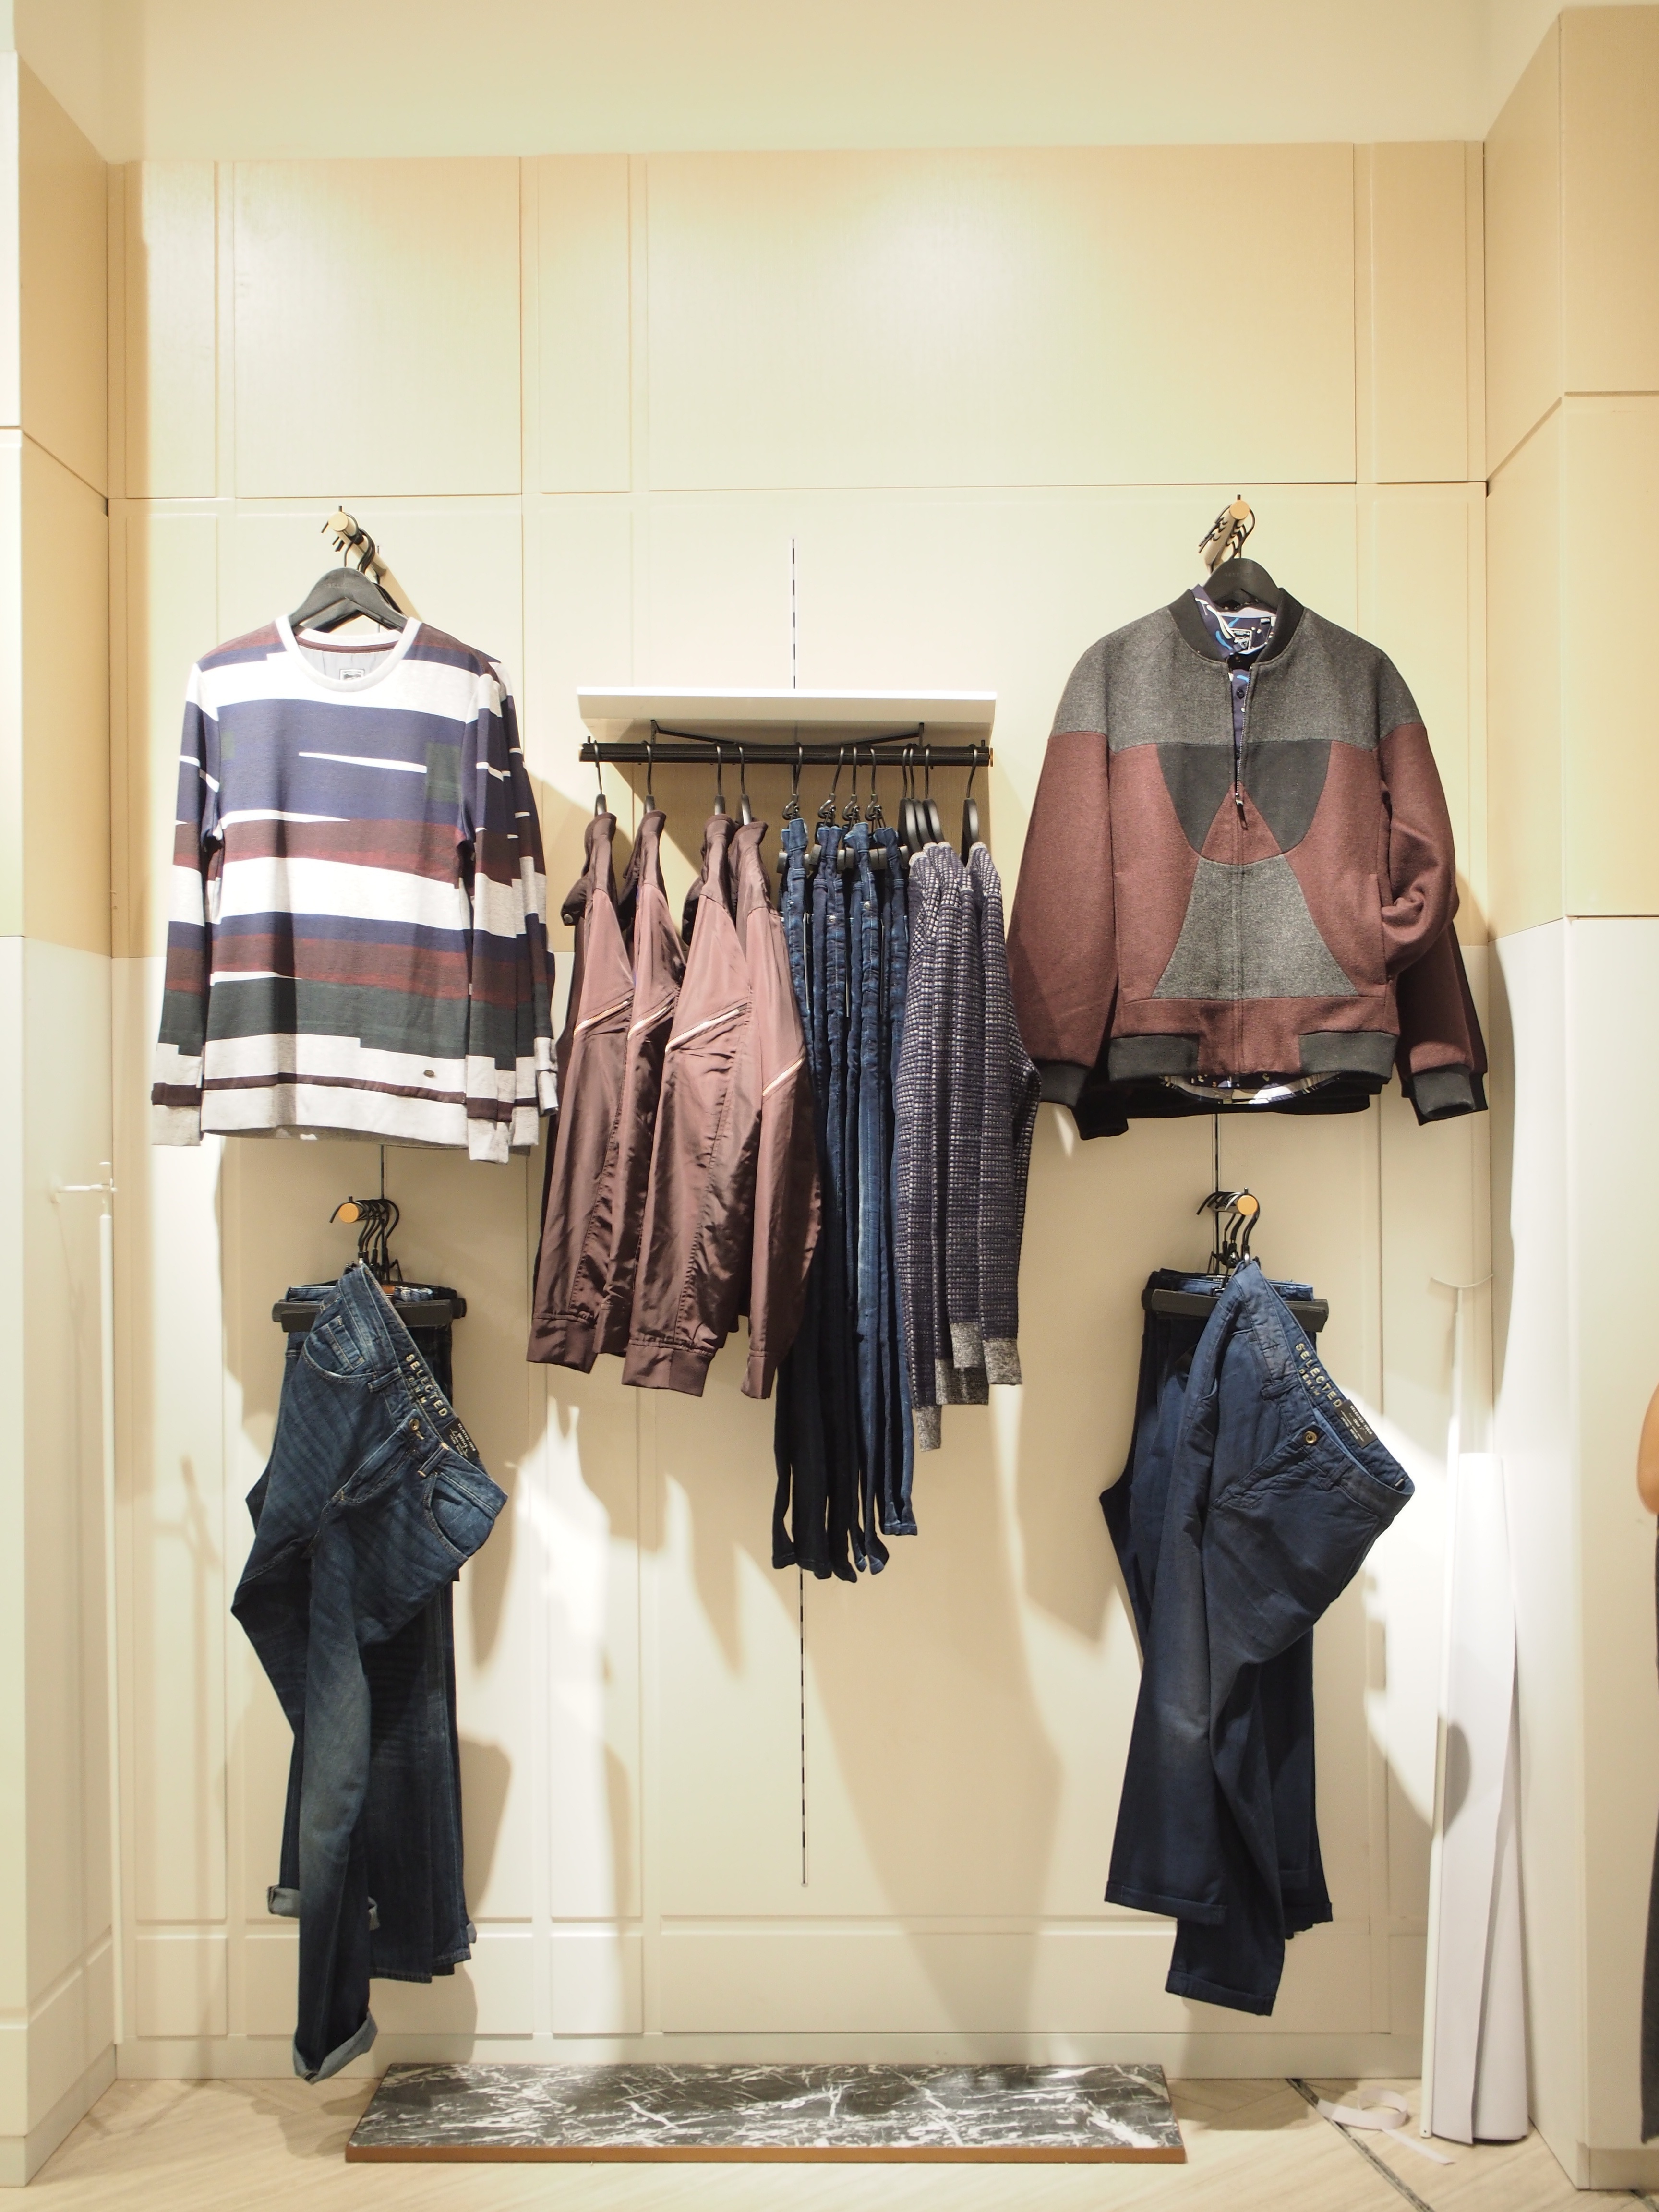
male, shop, fashion, clothing, furniture, room, cloth, boutique, closet, commercial, wardrobe, shopping center, retail, auction